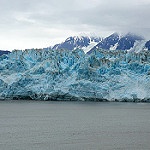
Scene: Outdoor